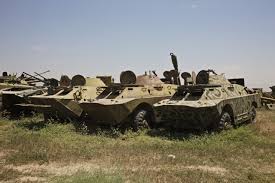
Label: BTR